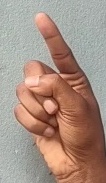
ASL sign: Z